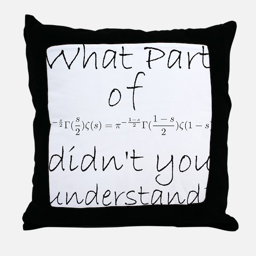
what part of person ? throw pillow